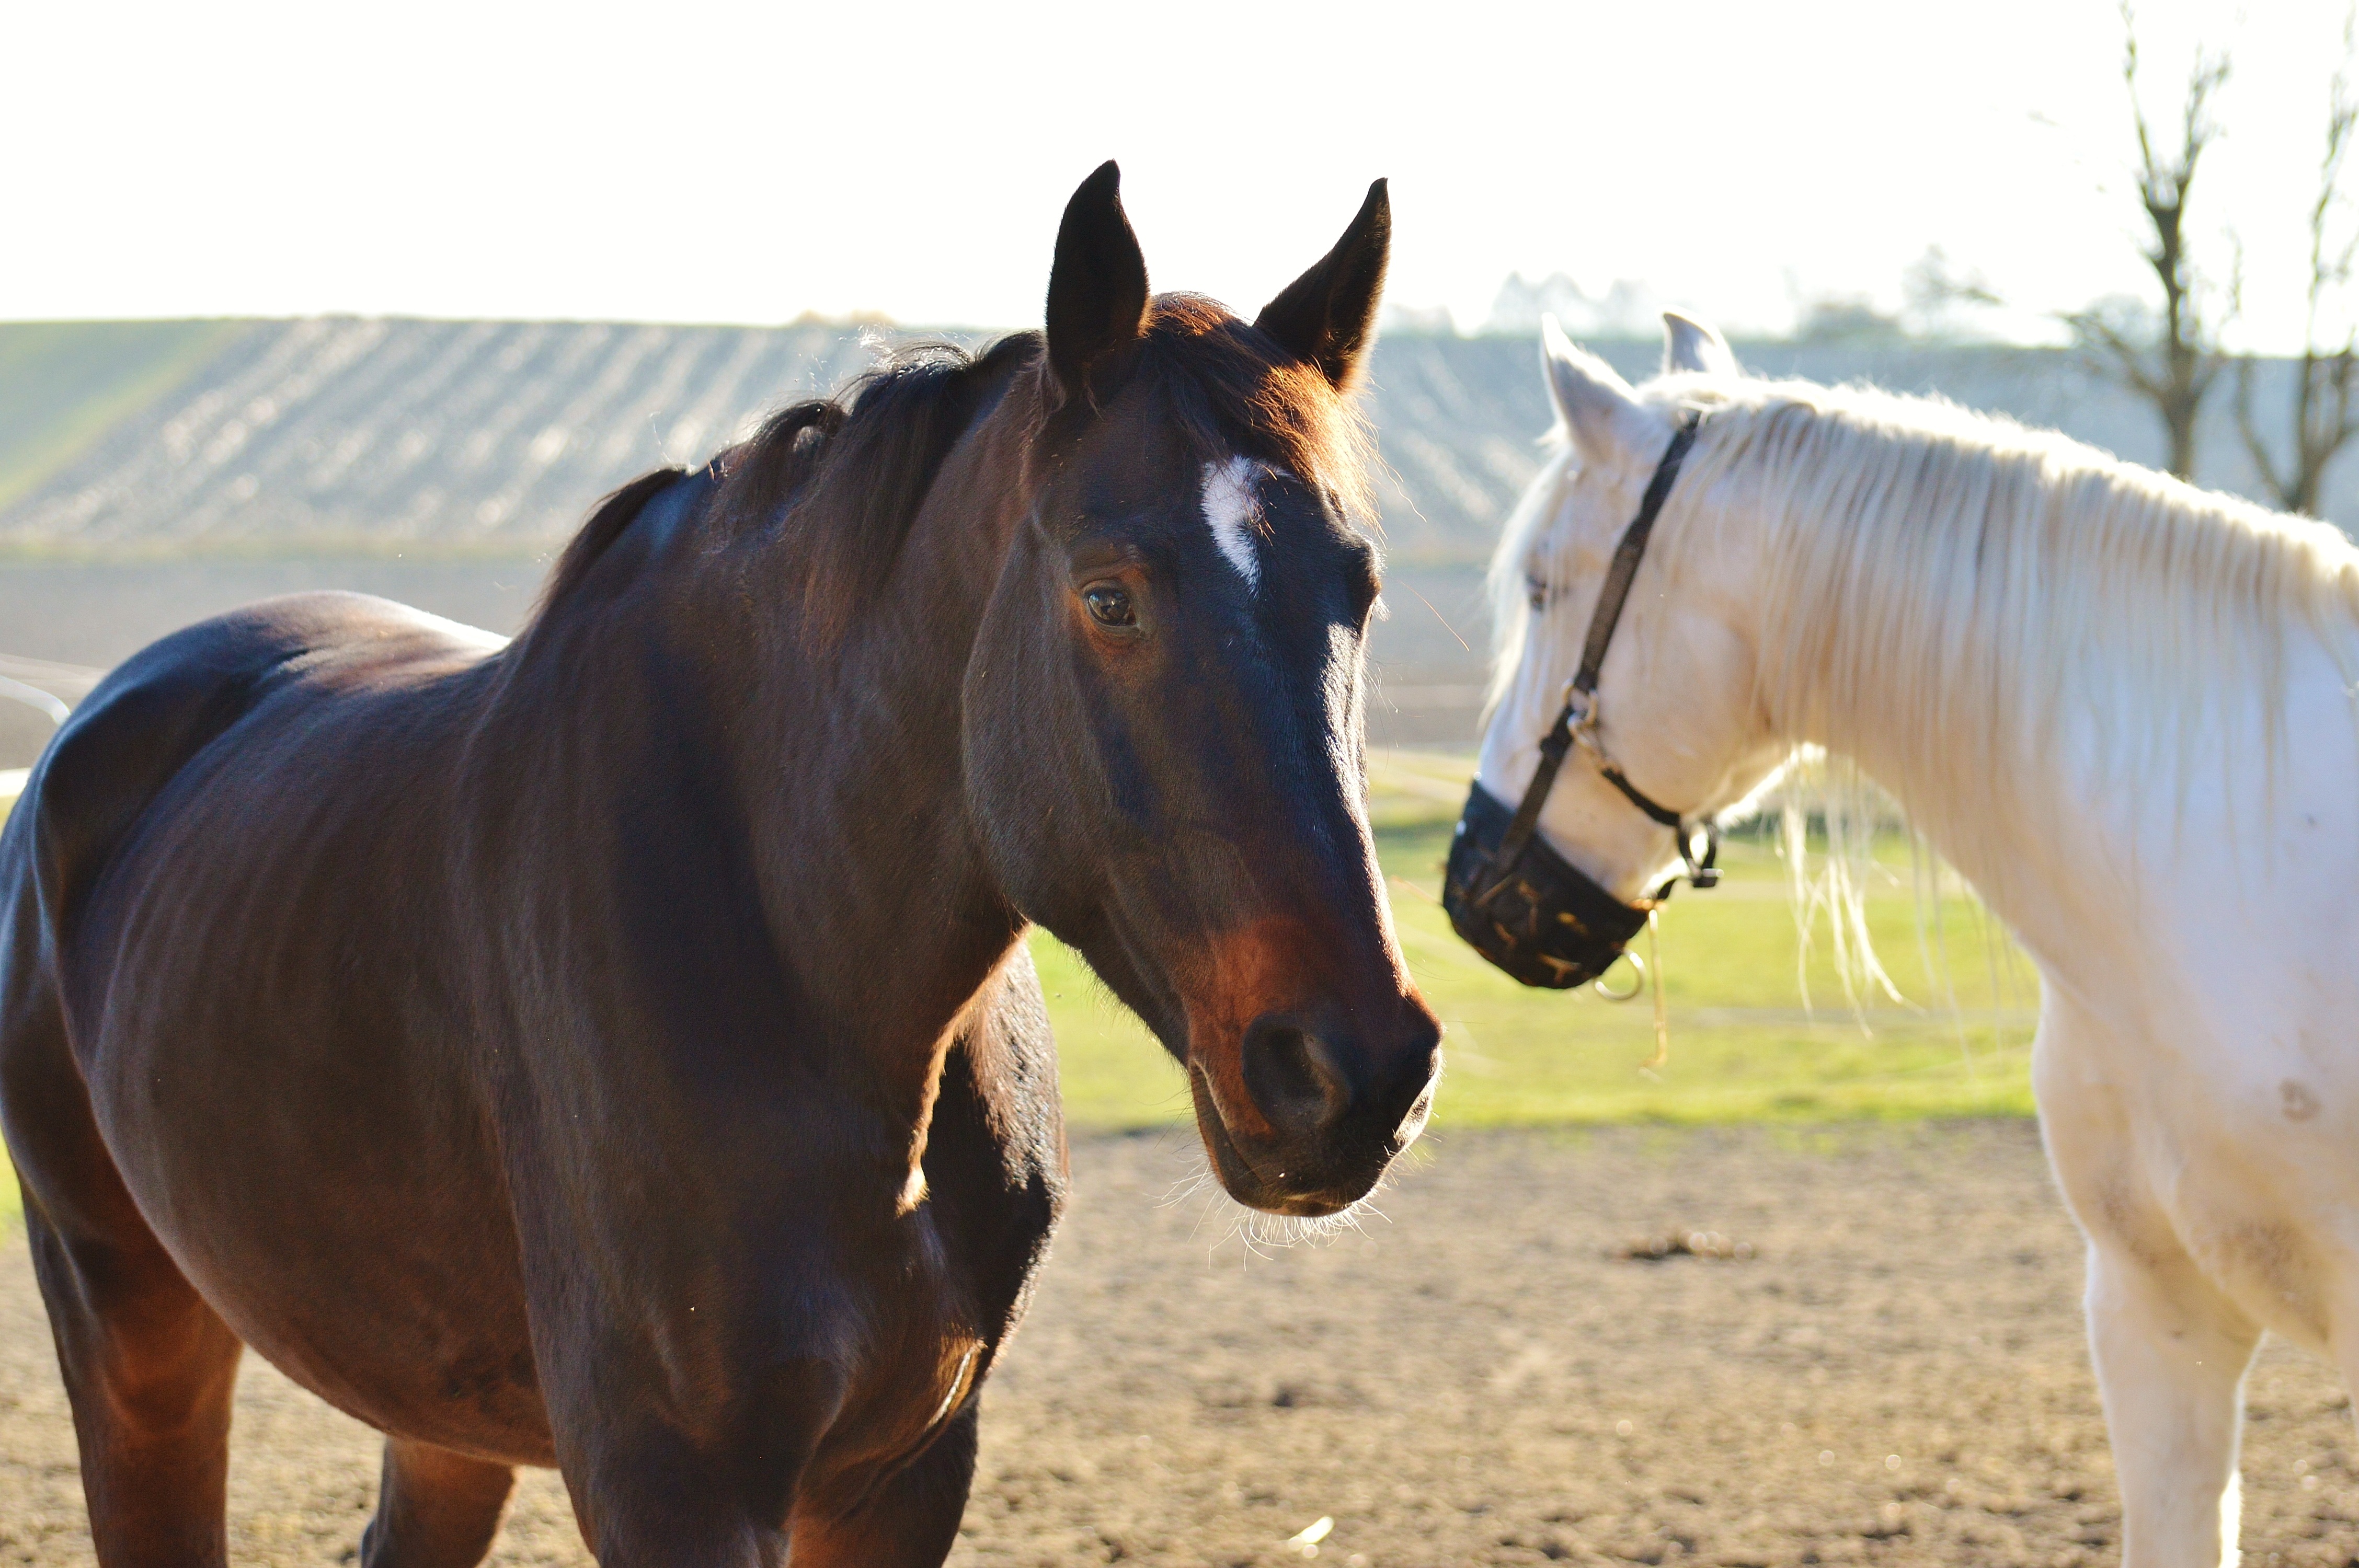
sun, meadow, animal, horse, rein, mammal, stallion, mane, ride, bridle, vertebrate, mare, coupling, western riding, reiterhof, equestrianism, horse like mammal, mustang horse, animal sports, english riding